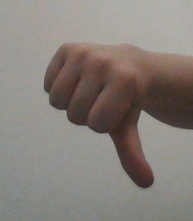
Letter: waw